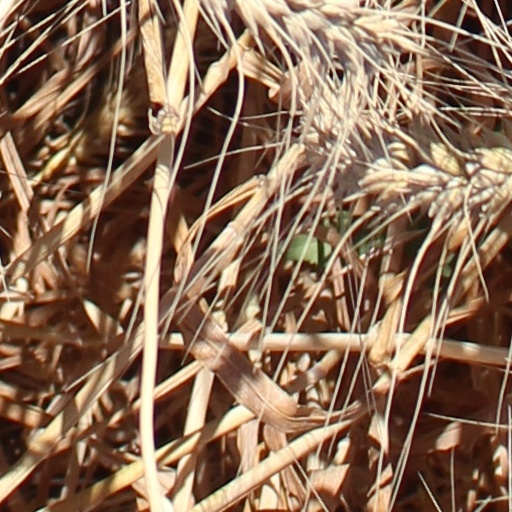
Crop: wheat